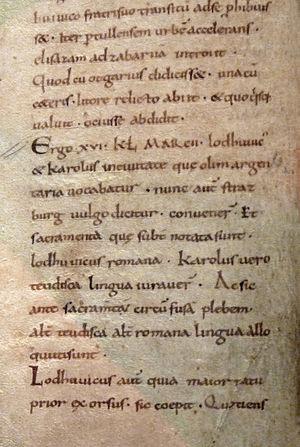
Serments de Strasbourg (842). Connus à travers la copie réalisée à Soissons au Xe siècle, présentée dans le cadre d'une exposition au Musée historique de Strasbourg en 2012.